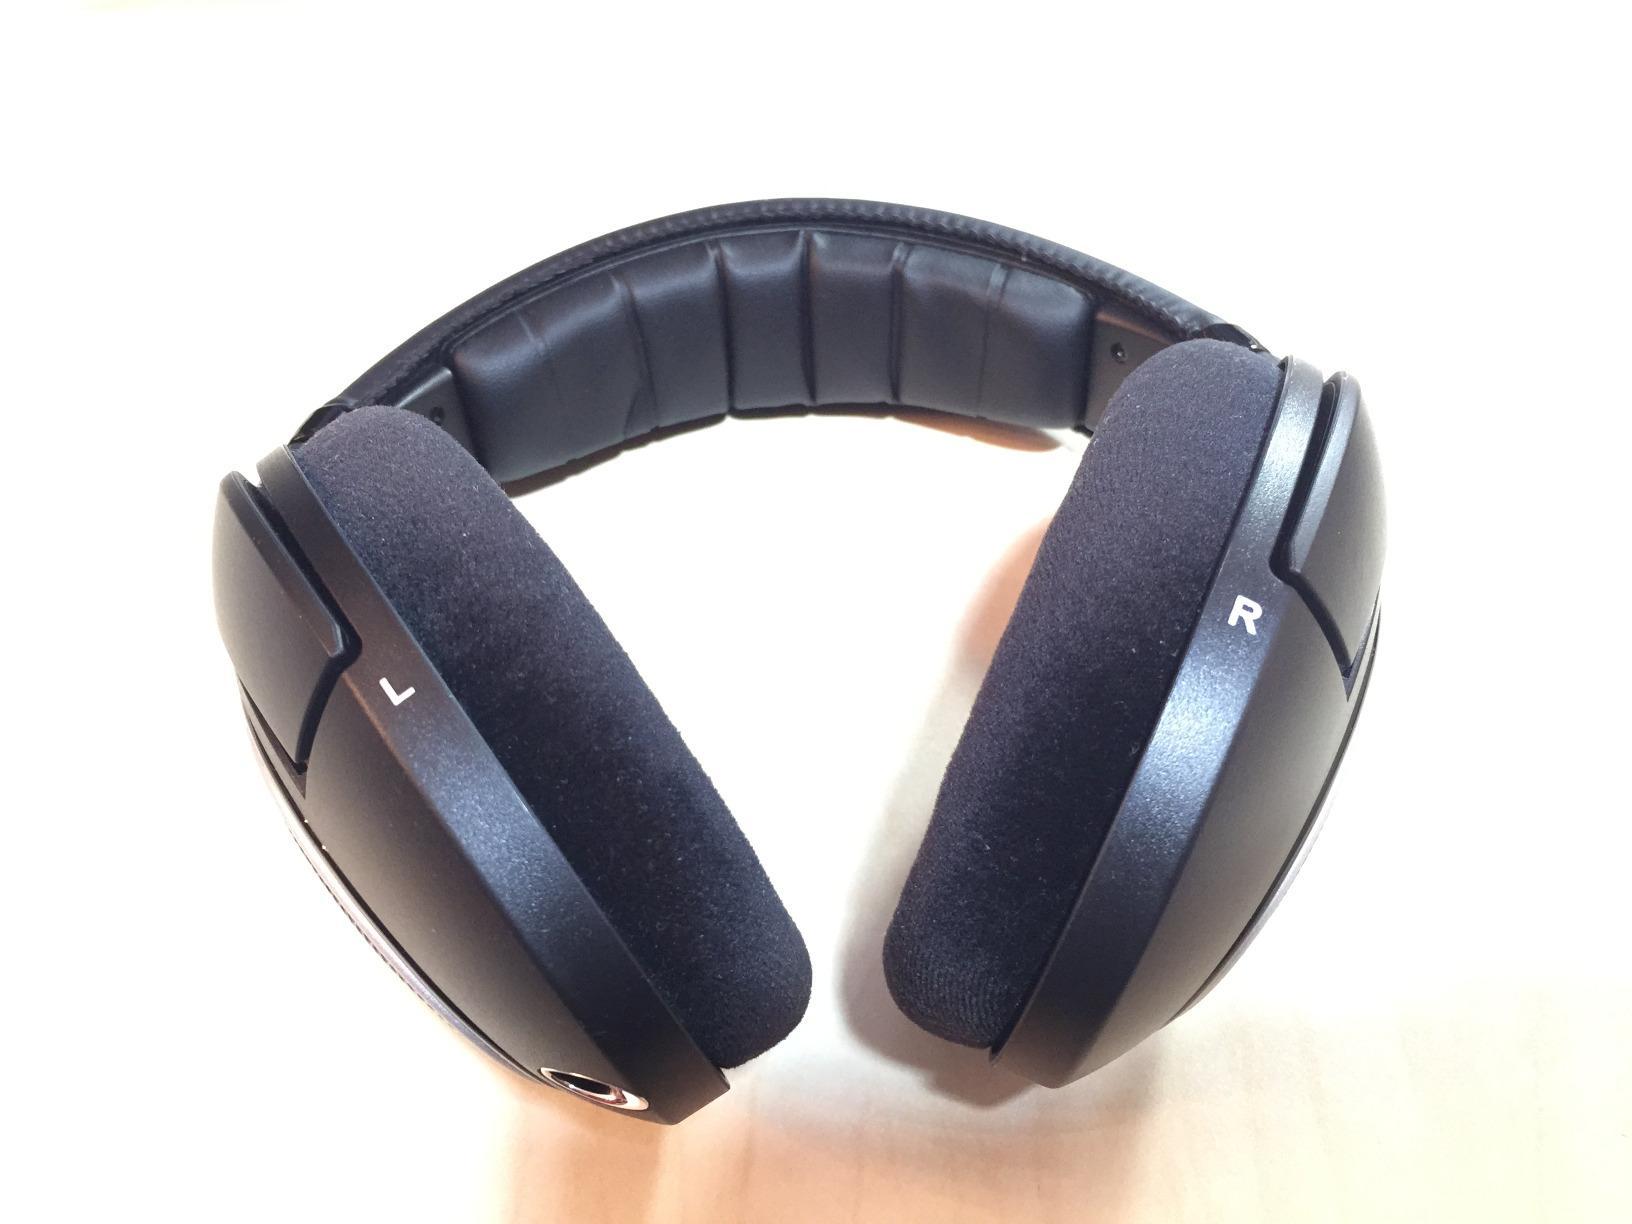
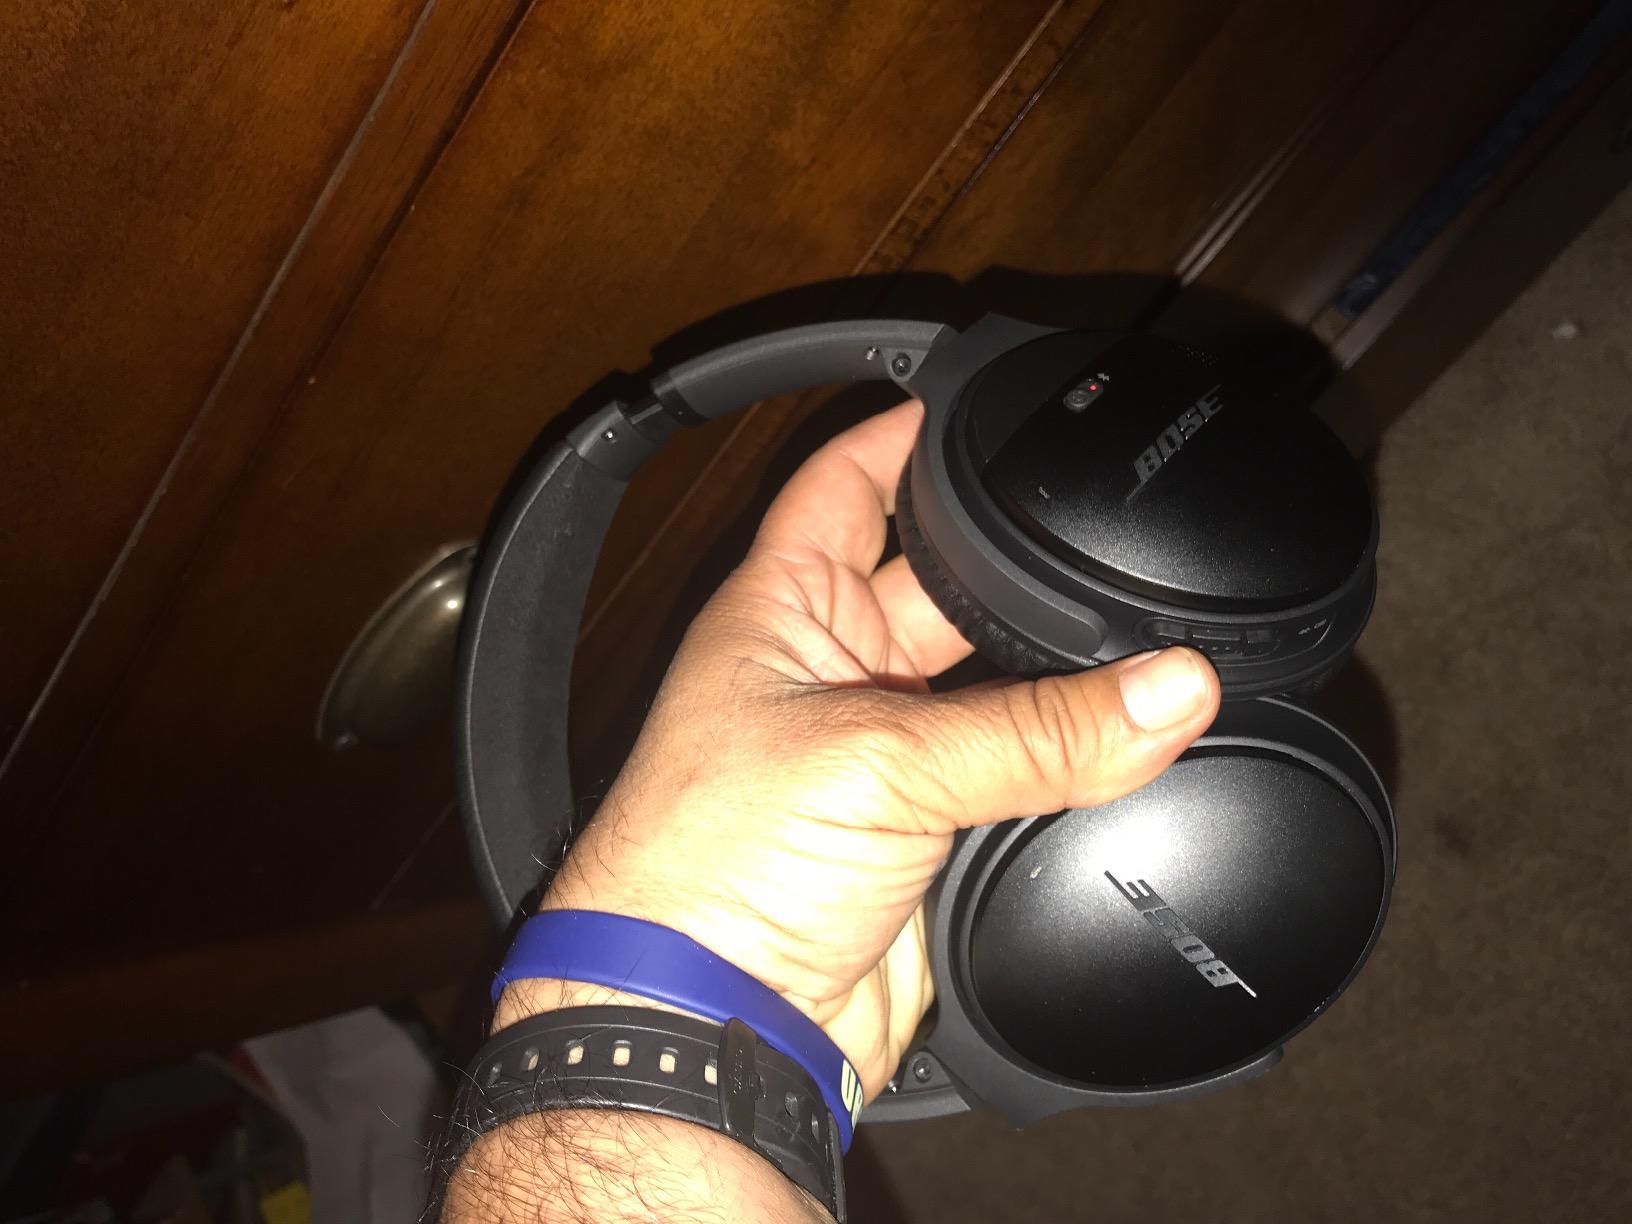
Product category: headphones
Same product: no